Bedford Vehicles

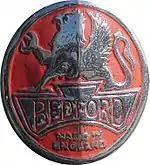
An older version of the Bedford badge with Griffin logo

The 1950s also saw the launch of the popular S type trucks, the so-called Big Bedfords, which brought Bedford into the 7-ton range. The S series was immortalised in RL form – a four-wheel drive, high ground clearance version, as the Green Goddess emergency fire tender, used by the Auxiliary Fire Service until 1968, then until 2004 over 1,000 were held in reserve by the Home Office for use in the event of fire-service industrial action or other serious emergencies. They were disposed of by the Home Office in 2005. Several have found new homes in African countries that lack a developed fire-fighting service, such as Kenya. The C series of 1957 was a forward-control derivative of the S series, and outwardly very similar to it.